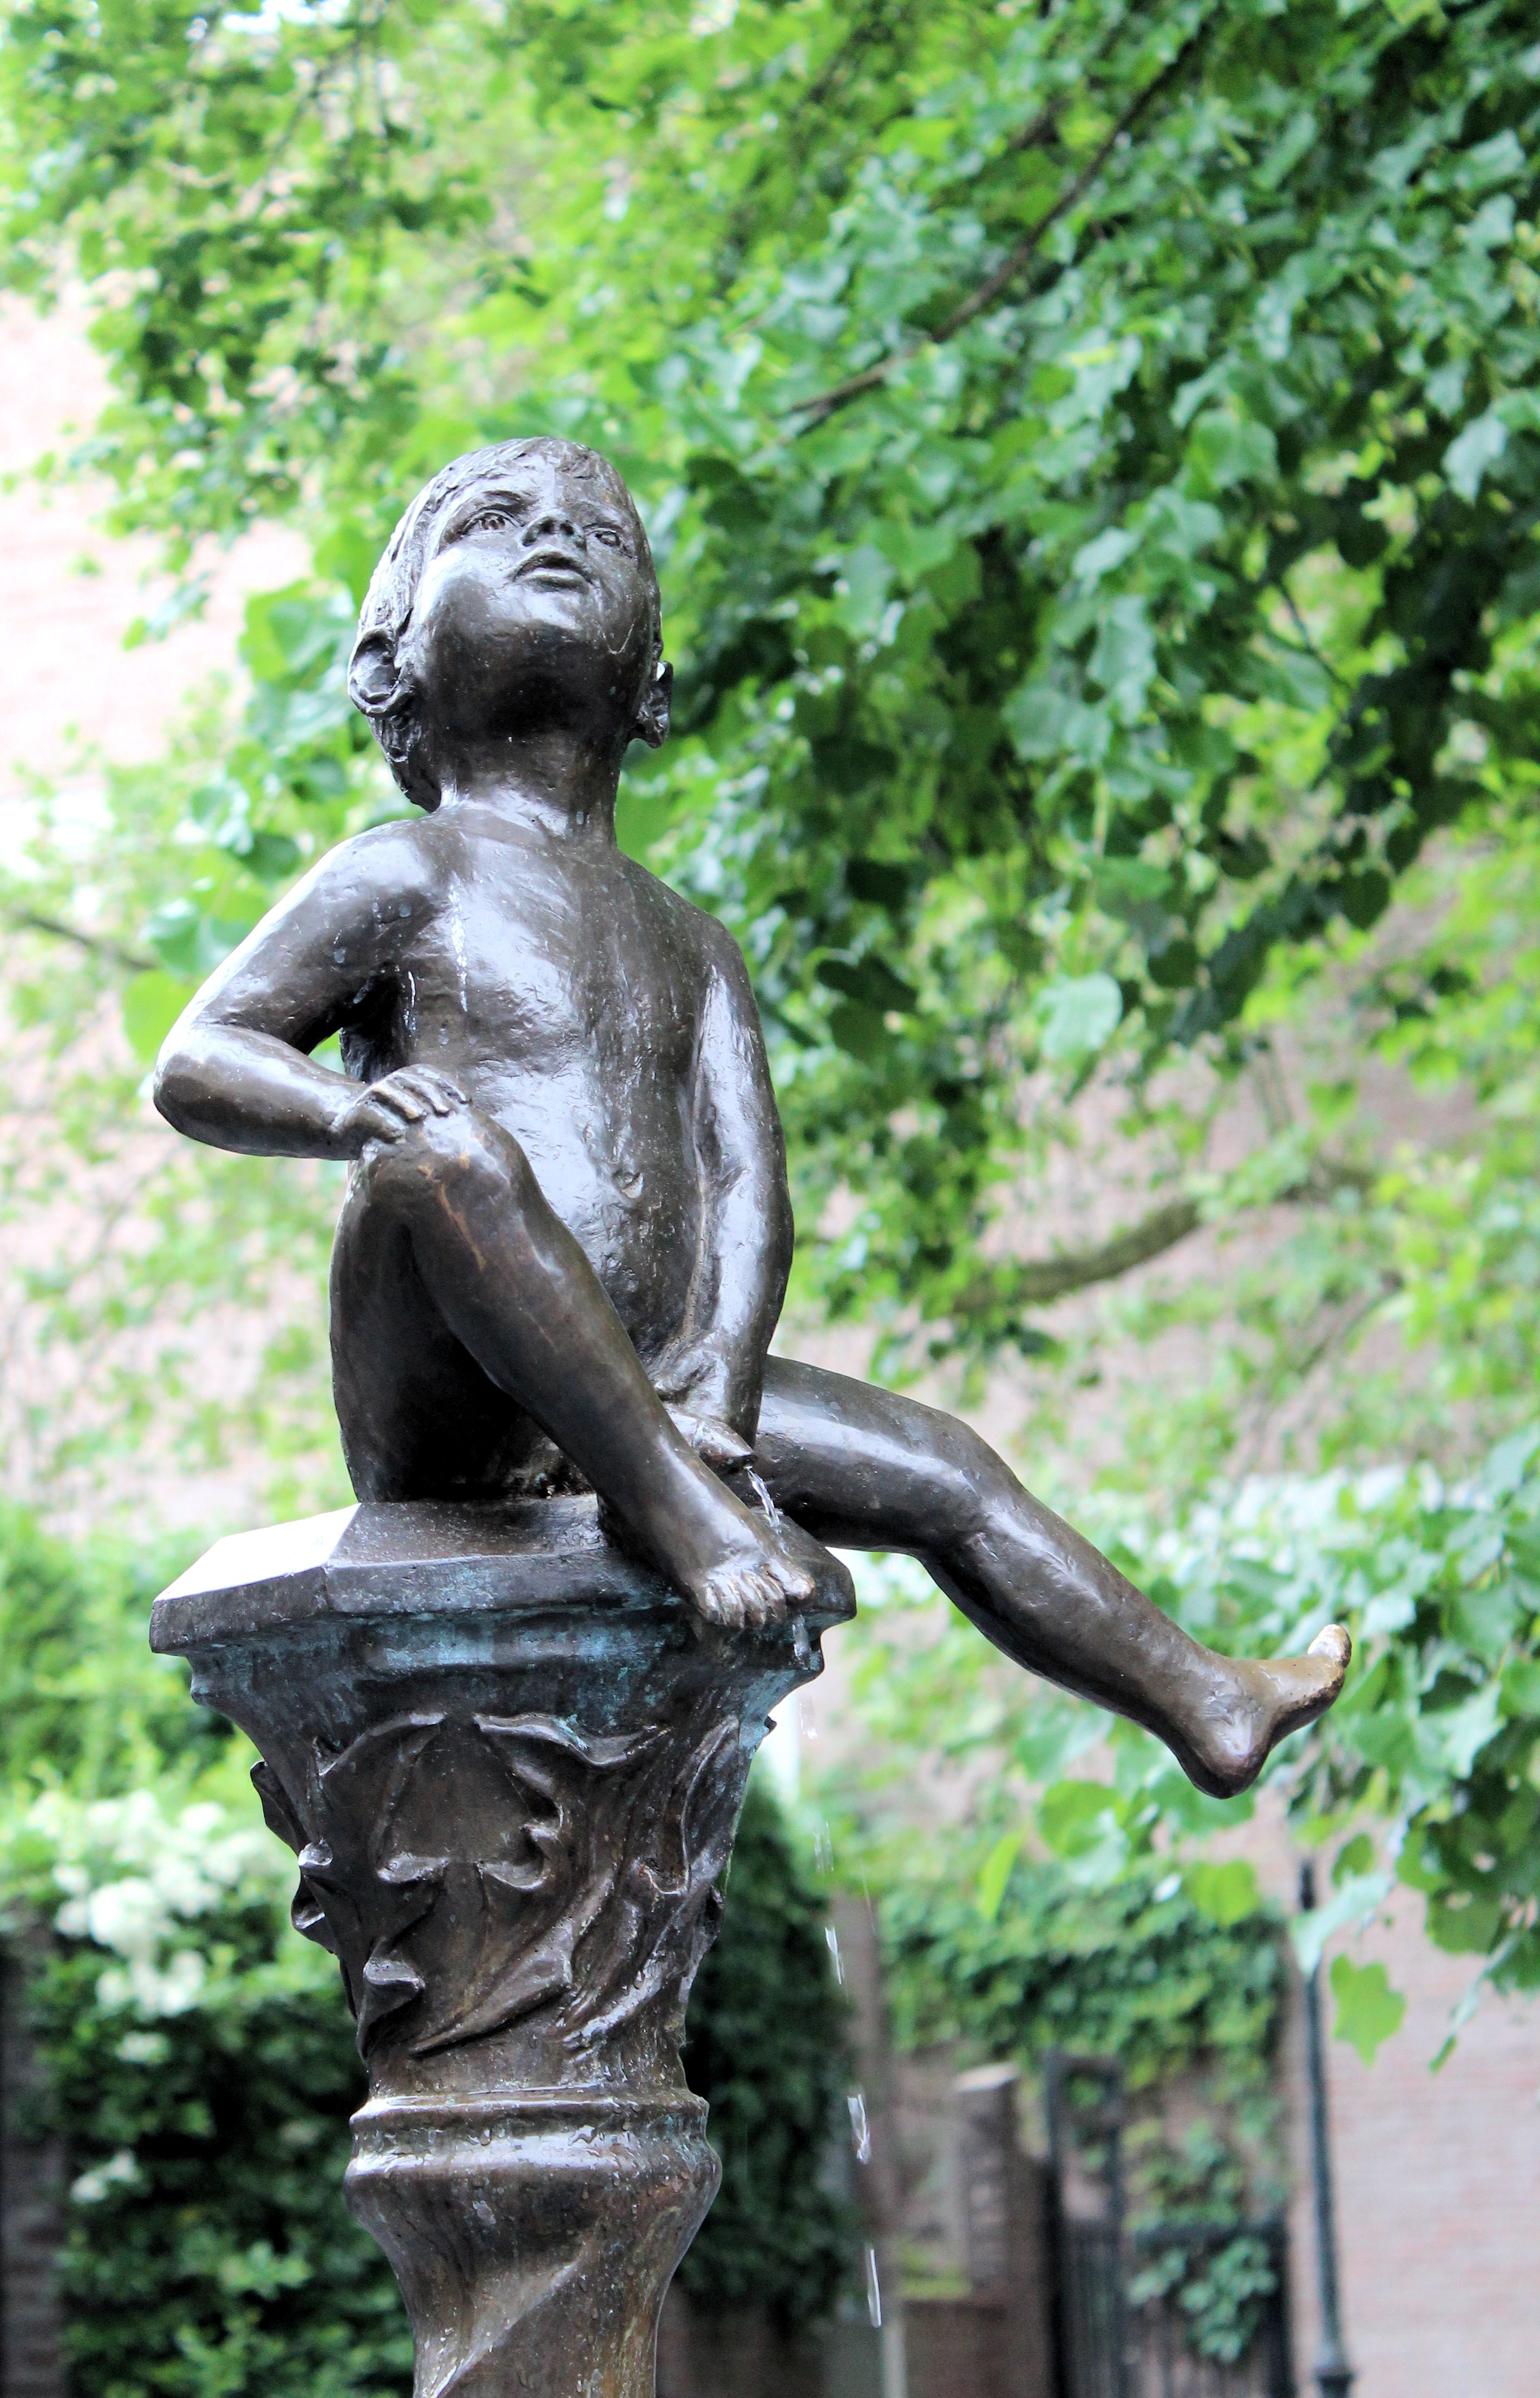
monument, summer, statue, spring, park, garden, sculpture, art, funny, fountain, bronze, little boy, peeing